Canal (garden history)

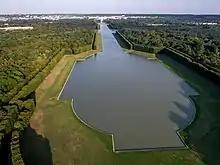
The "Grand Canal" in the Gardens of Versailles, 1662–68, seen from the far end, with the palace in the distance. This main branch is 1585 metres long and 122 wide. The cross-branches disappear behind trees.

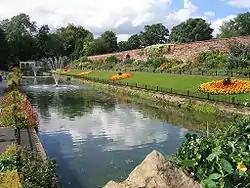
The Canal Gardens, Roundhay Park in Leeds, 1833, an early revival.

Traditionally, in England the canal has been associated with the Dutch garden style of the later 17th century, especially from about 1690 to 1720, though this has been challenged in recent years. There was also a tradition of canals in the French formal garden style, culminating in the huge four-armed "Grand Canal" that dominates the bottom of the Gardens of Versailles, made in 1662–68, the main branch 1585 metres long and 122 wide.